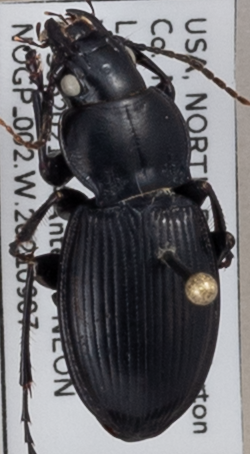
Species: Cyclotrachelus torvus
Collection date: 2021-09-07
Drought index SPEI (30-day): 0.24
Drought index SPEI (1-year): -1.69
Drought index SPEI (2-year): -1.45